Heimatschutz Architecture

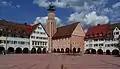
Market Square of Freudenstadt (1950)

Heimatschutz Architecture, or the Heimatschutzstil ("Homeland Preservation Style") or Heimatstil (the latter term is not to be confused with Heimatstil in the sense of late historicism) is a style of architectural modernism that was first described in 1904 and had its prime until 1945. Various buildings were built after the war until around 1960. The main areas of work were settlement building, house building, garden design, industrial building, church building and monument preservation.